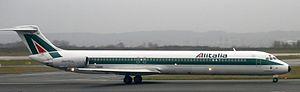
Un avion aux couleurs d'Alitalia